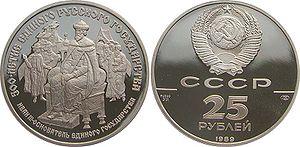
Le palladium est l'élément chimique de numéro atomique 46, de symbole Pd.